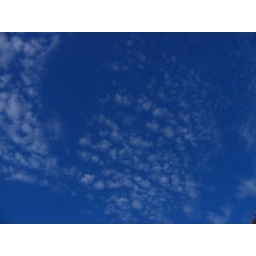
best enjoyed with a cup of coffee and a dog and in sweatpants